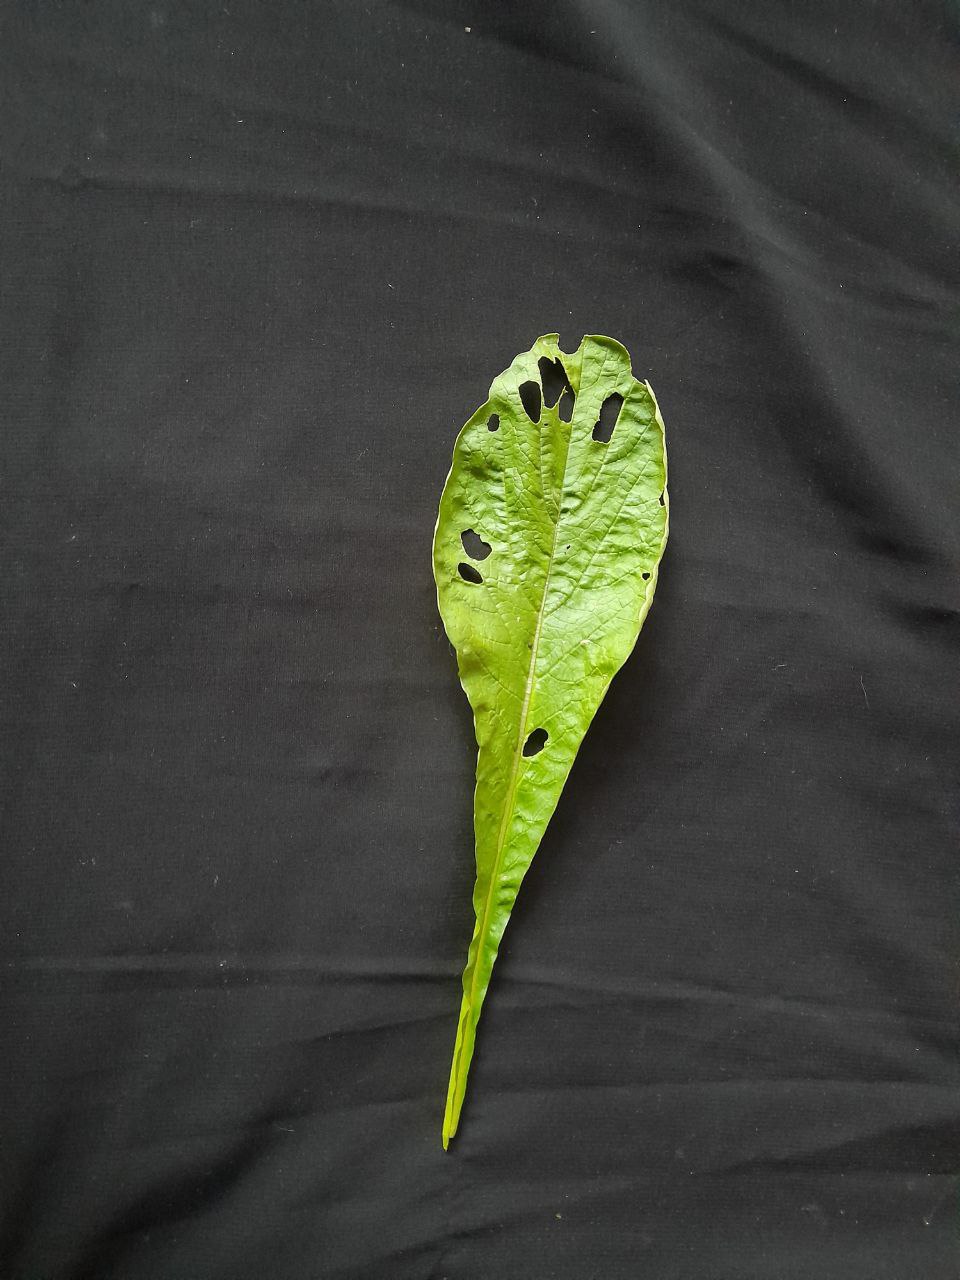
Label: flea beetle